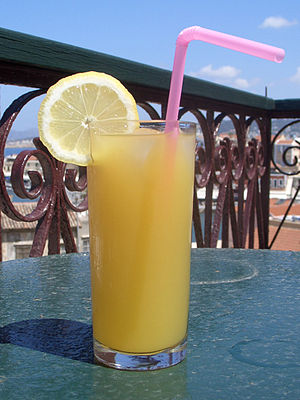
Sugerør
En drink med et lyserødt bøjet sugerør
Et sugerør er et aflangt og hult cylinder som anvendes til at drikke væsker med, almindeligvis bruges sugerør ved festlige lejligheder. Farve, form og materiale varierer meget. De fleste er ensfarvet og kan bøjes få centimeter fra den ene ende for at anvendelighed er mere ergonomisk. Nogle sugerør kan også trækkes ud og dermed gøres længere. Denne mekanisme er især brugt ved sugerør vedhæftet brikjuice.